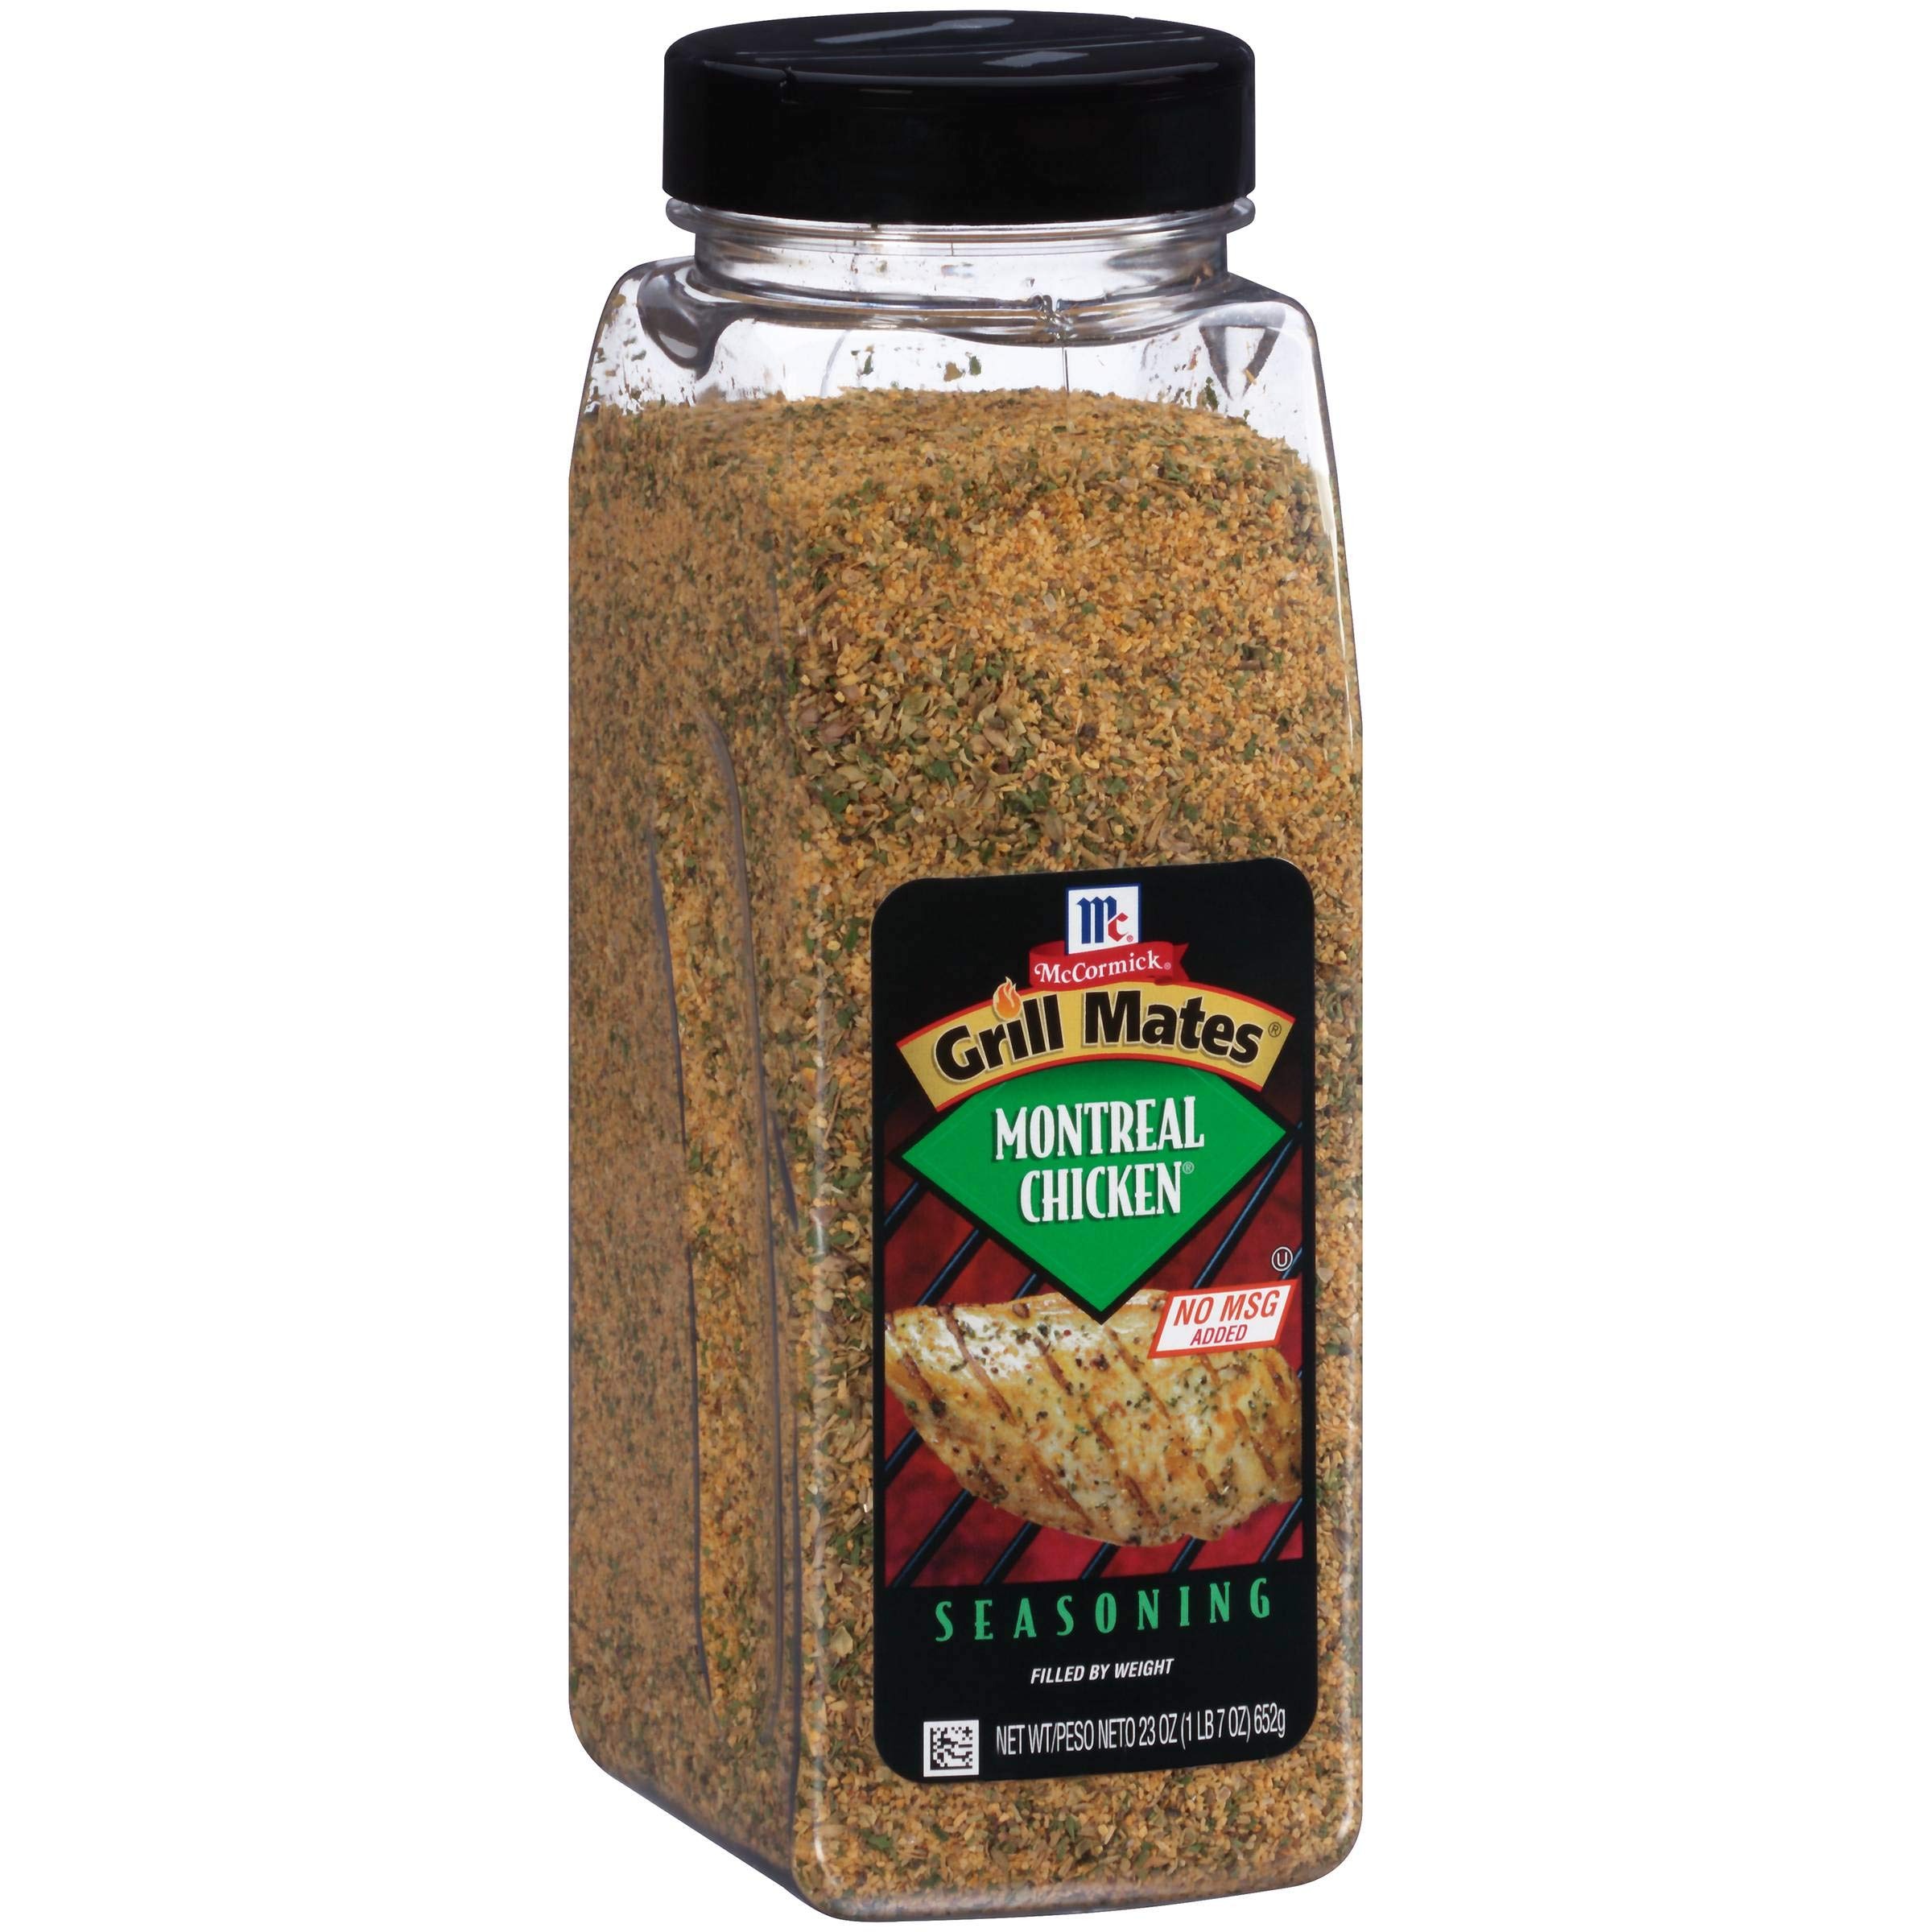
Item Name: McCormick Montreal Chicken Seasoning - 23 oz. container, 6 per case
Product Description: McCormick Montreal Chicken Seasoning - 23 oz. container, 6 per case Inspired by succulent food served at Canadian outdoor cafes on sunny afternoons, McCormick Montreal Chicken Seasoning combines the soft richness of onion and garlic with piquant black pepper and citrus, sweet bell peppers, paprika, and other ingredients. This north of the border seasoning blend is equally at home on poultry, seafood, vegetables, and pasta. Sprinkle Montreal Chicken Seasoning on, use Montreal Chicken Seasoning to make a marinade or add Montreal Chicken Seasoning to soups and sauces and youll awaken the tastes of old favorites. No MSG added.
Value: 6.0
Unit: Count

Price: 15.945